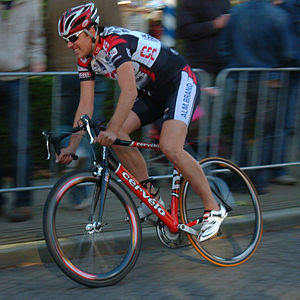
Tristan Hoffman
Tristan Henri Christiaan Hoffman er en tidligere landevejscykelrytter fra Holland. Siden starten af 2007 har han været en af sportsdirektørene på Team High Road.